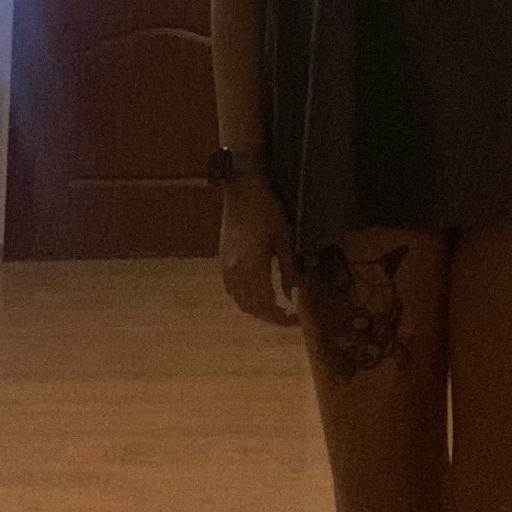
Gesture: no_gesture